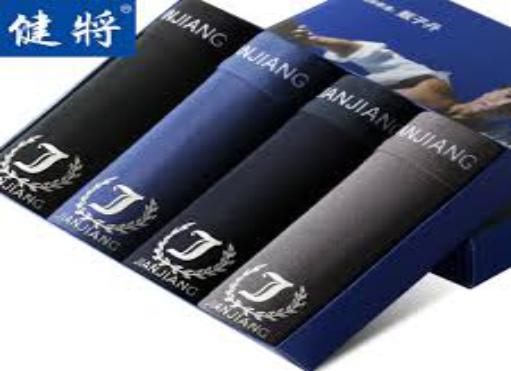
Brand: jianjiang
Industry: Clothes